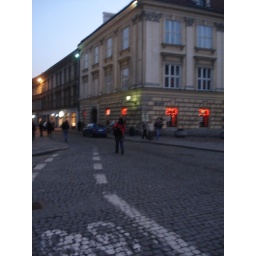
polish bike lane in the middle of the street (i keeeeeed)